Ramnes Church

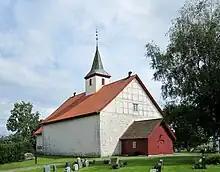
View of the church

Ramnes Church is a parish church of the Church of Norway in Tønsberg Municipality in Vestfold county, Norway. It is located in the village of Ramnes. It is the church for the Ramnes parish which is part of the Tønsberg domprosti (deanery) in the Diocese of Tunsberg. The white, stone church was built in a long church design around the year 1150 using plans drawn up by an unknown architect. The church seats about 234 people.